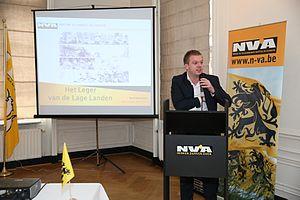
Bert J. Maertens, né le 16 novembre 1981, est un homme politique belge flamand, membre de la N-VA.